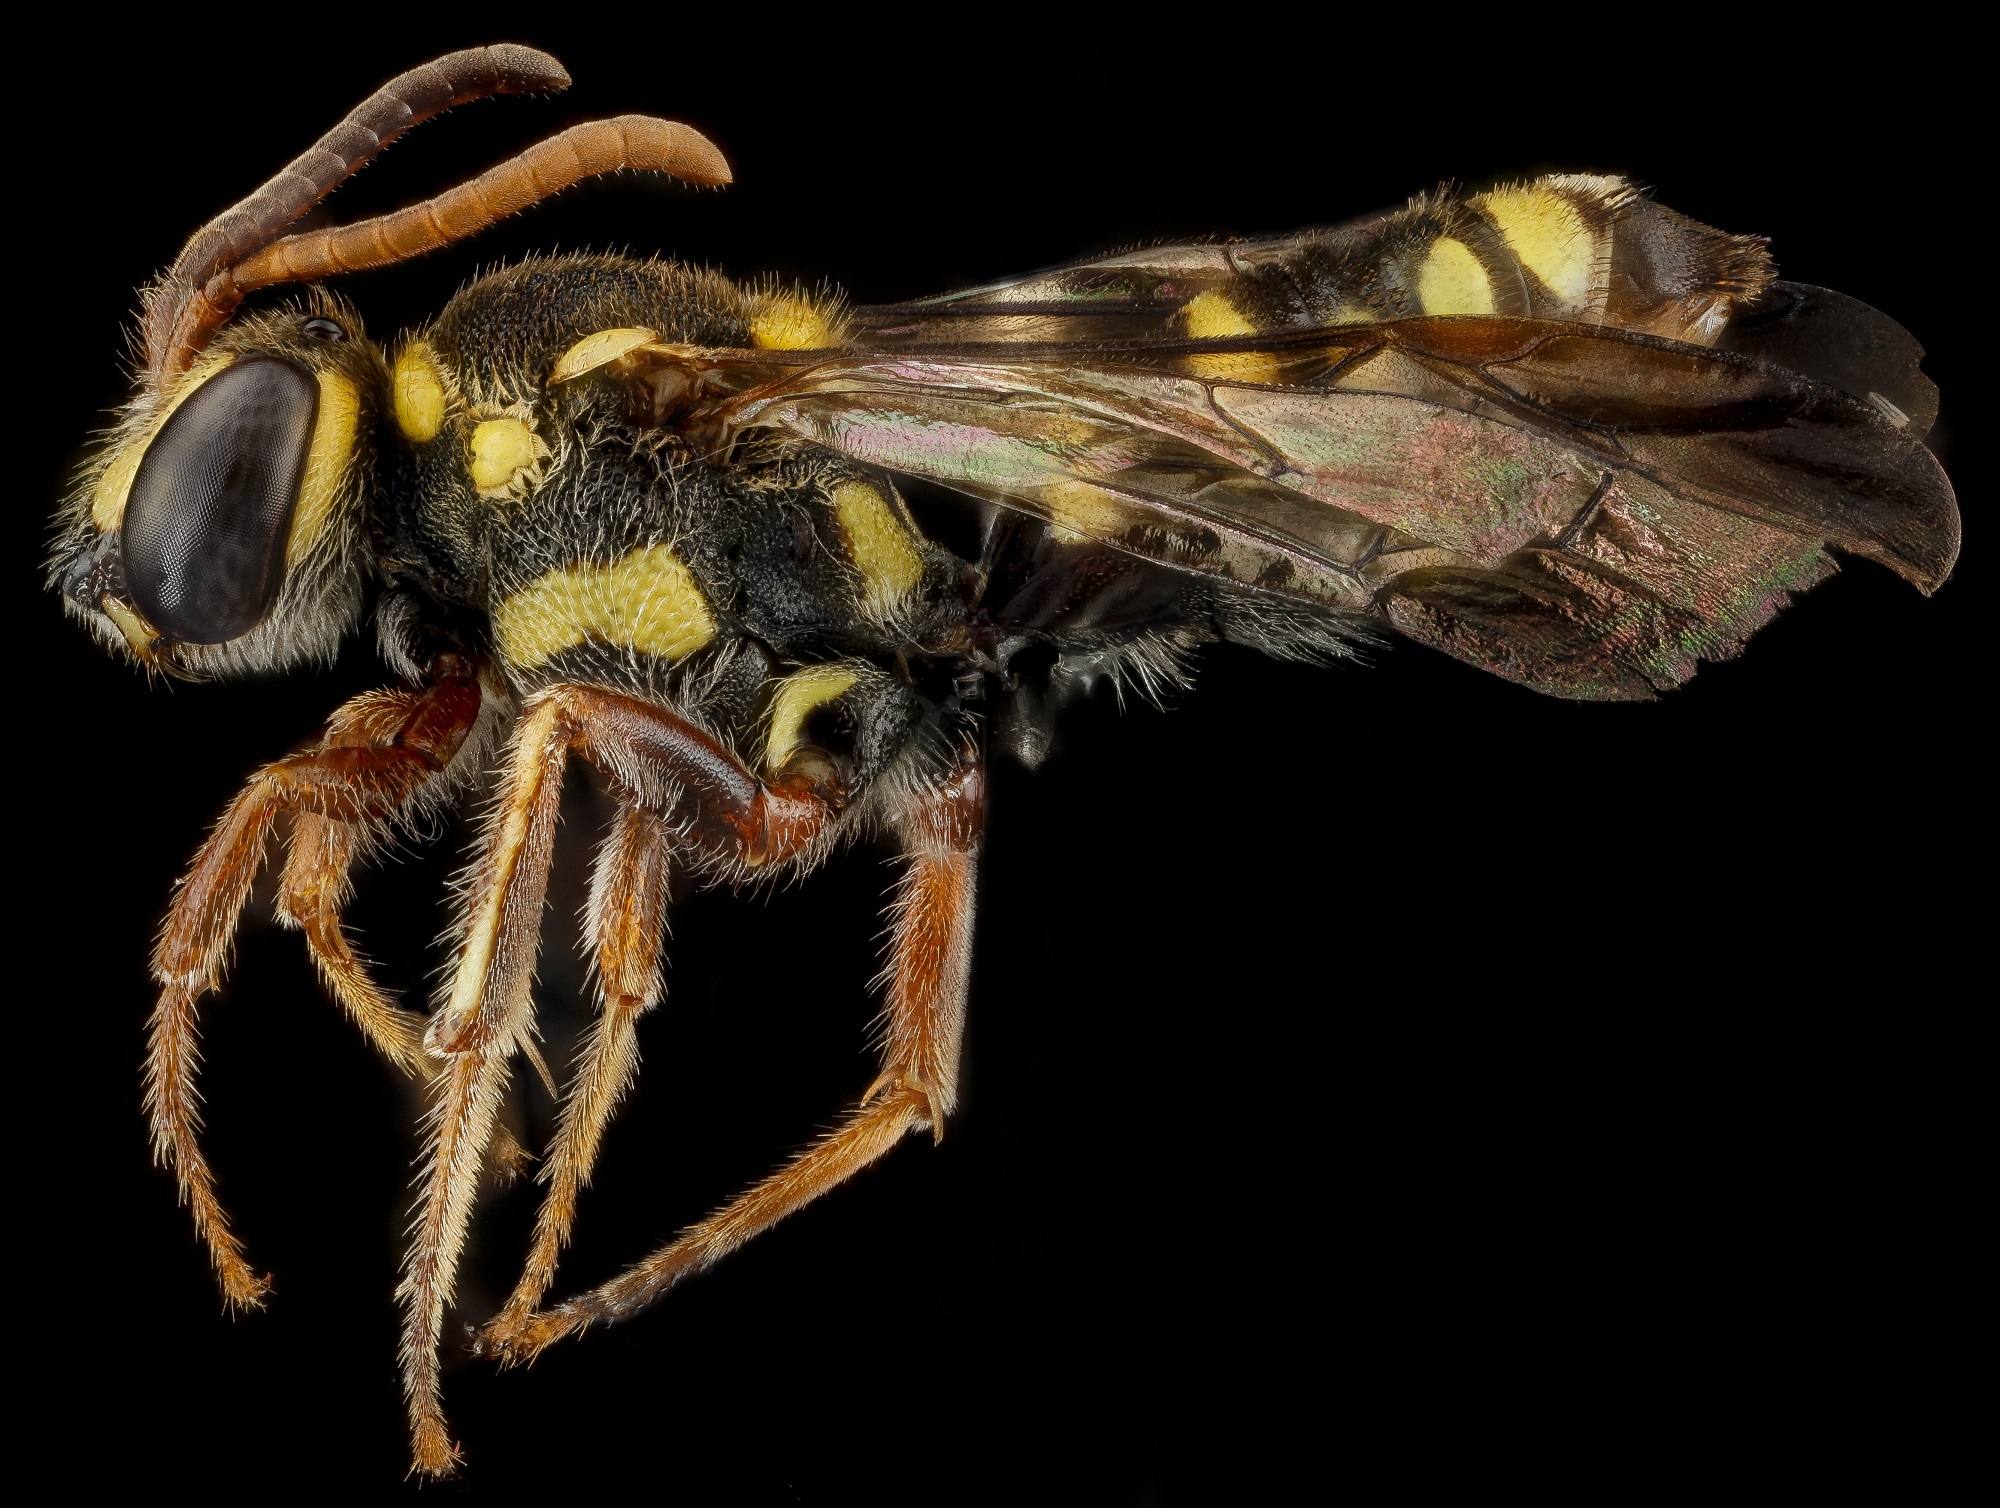
animal, wildlife, portrait, insect, macro, fauna, invertebrate, close up, eyes, wings, bee, hornet, wasp, dominican republic, mounted, u's geological survey, antennae, macro photography, arthropod, nomada krugii, honey bee, membrane winged insect